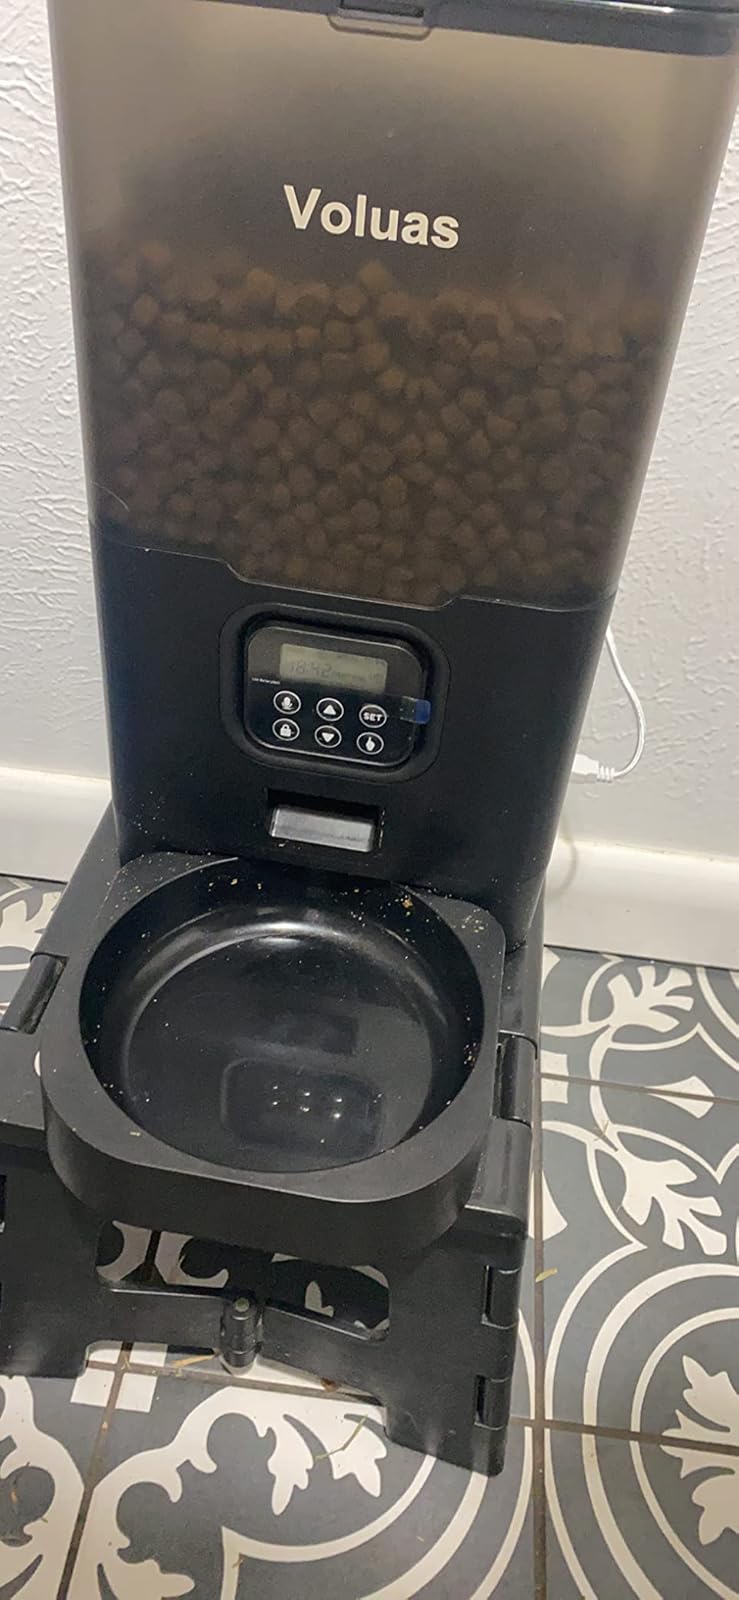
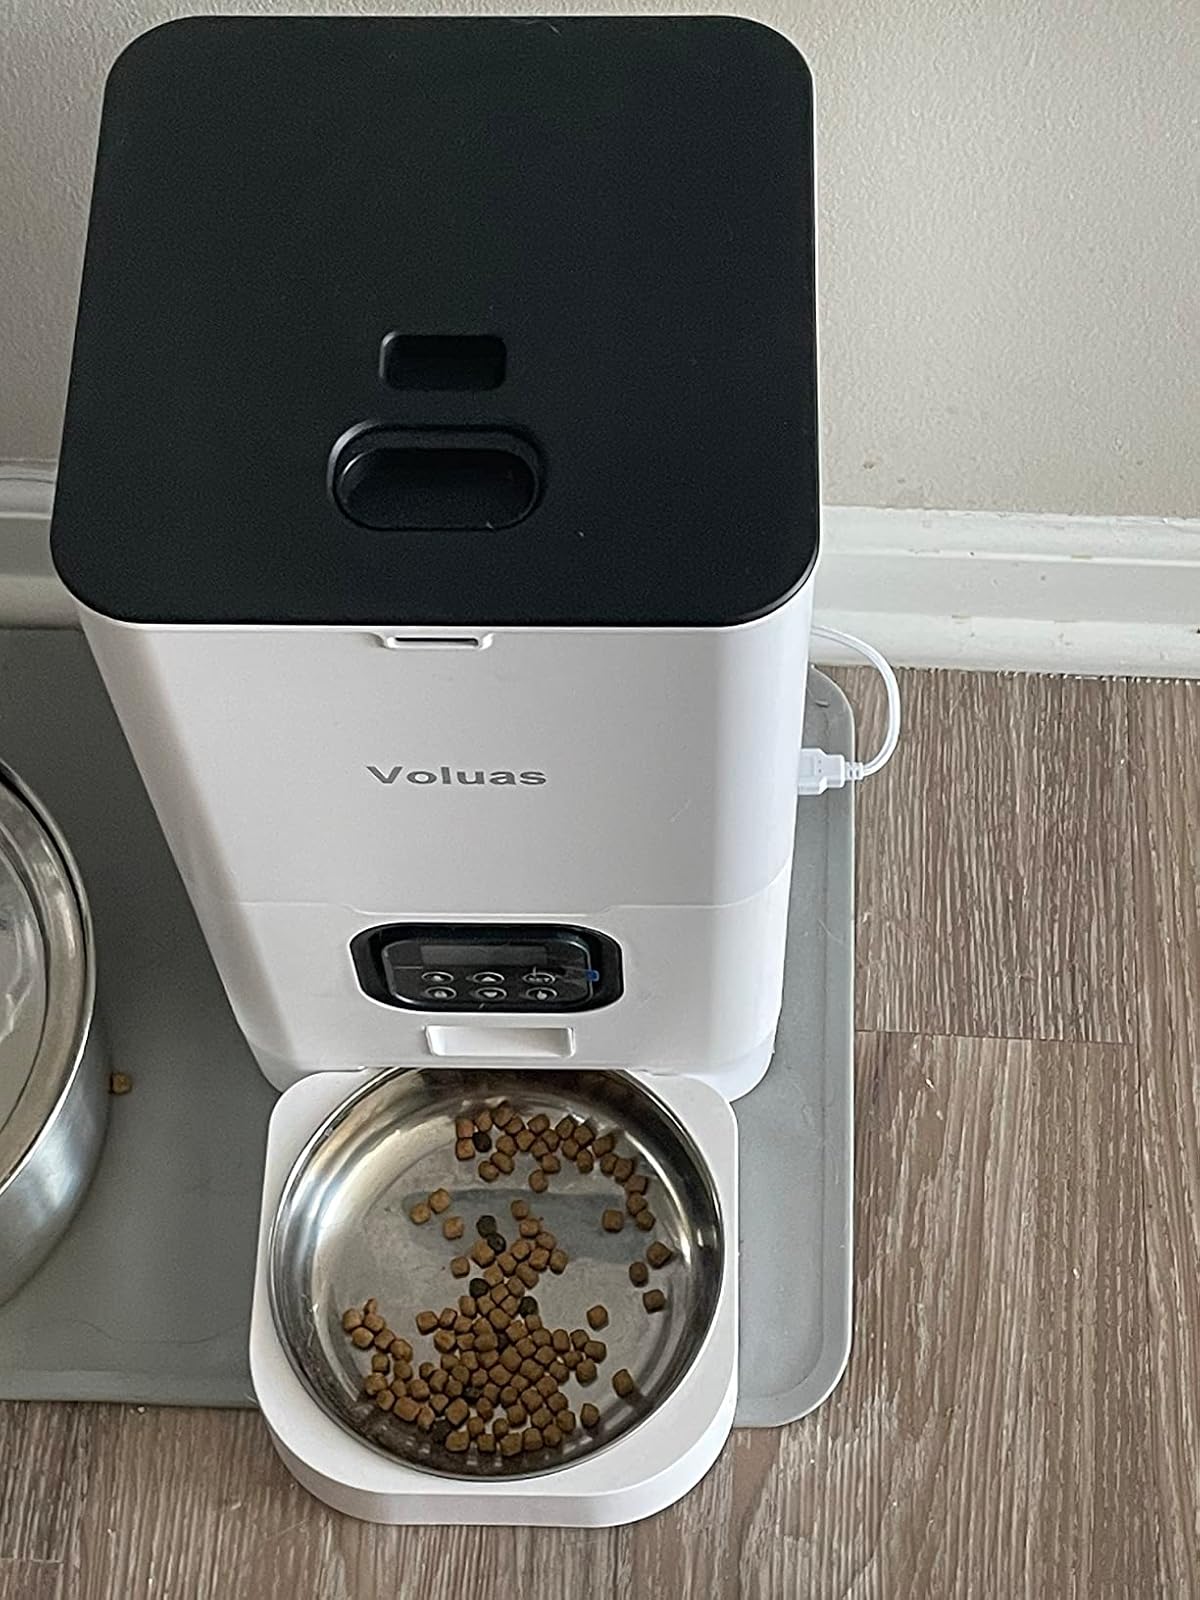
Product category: items_feeder
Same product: no